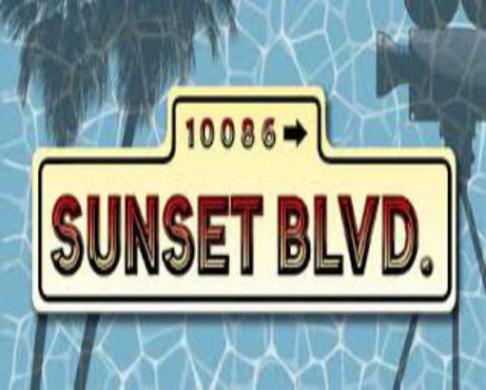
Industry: Necessities